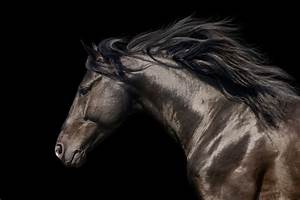
Label: horse